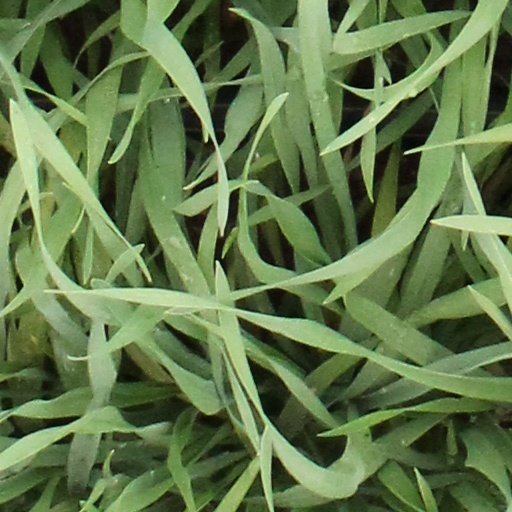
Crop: wheat